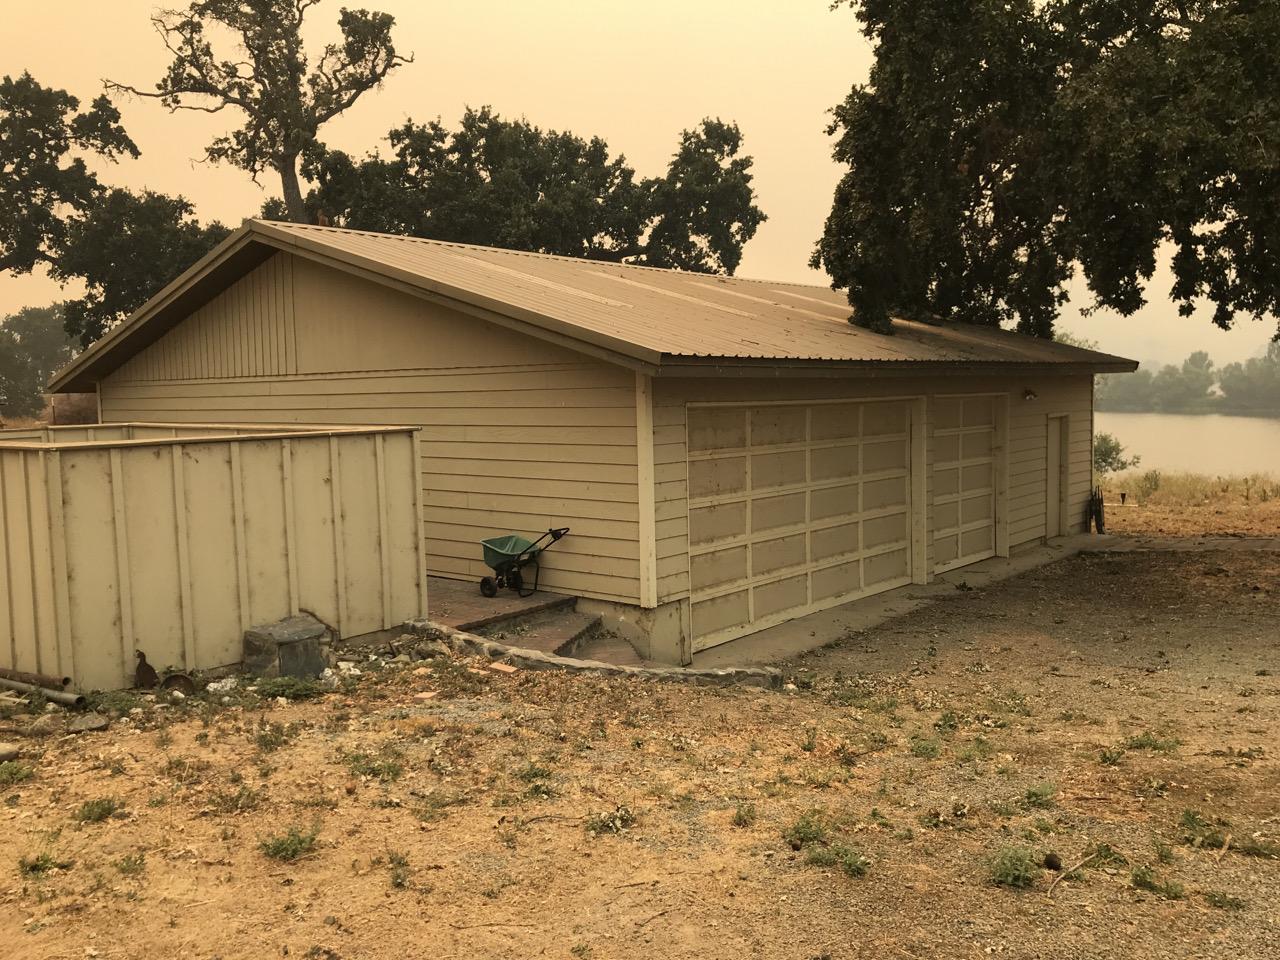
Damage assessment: no_damage